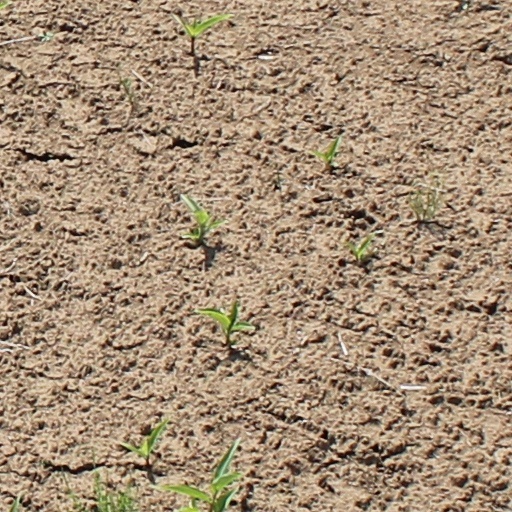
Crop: wheat